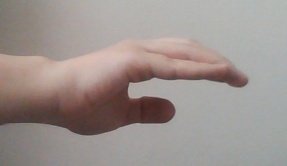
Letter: jeem